Oleksandr Volodarsky

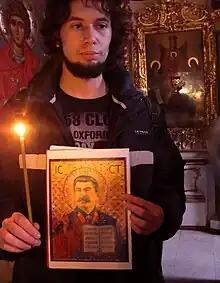
Oleksandr Volodarsky with the icon of Stalin.

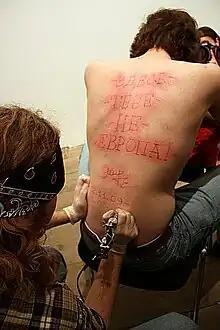
Volodarsky's back being tattooed with the words "This is not Europe for you".

After his release from the pre-trial detention center, Oleksandr Volodarsky held a number of other artistic and political performances, which were covered by the blogosphere and the media. Special mention should be made of "Censorship of Audiences" at the presentation of Oles Ulyanenko's book "The Woman of His Dreams" and the action "Orthodoxy or Law", held in solidarity with victims of clerical censorship. At the end of September, as part of the Judicial Experiment exhibition on criminal cases against activists, Volodarsky asked for a scar with the words "This is not Europe for you" - words that the investigator said during his first interrogation. The action "Consecration of the Icon of Stalin" in the Kyiv Pechersk Lavra, which was conducted by Volodarsky as part of the situationist group AKT (UOC officially denied the fact of "consecration"). After the detention of members of the art group "War", Volodarsky initiated an action of solidarity with the arrested artists in Kyiv.